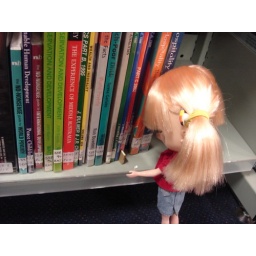
Tate finally finds a book in the library that is Blythe sized!